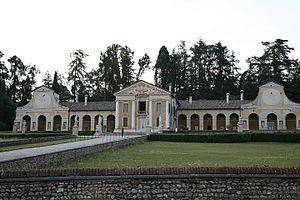
Maser est une commune italienne de la province de Trévise dans la région Vénétie en Italie.